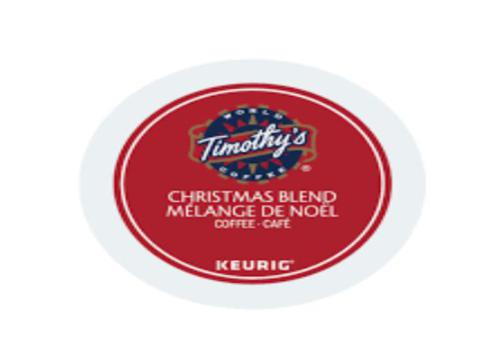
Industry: Food